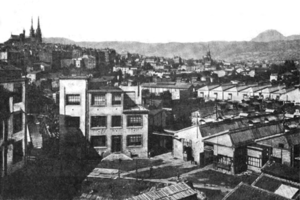
L'usine Michelin en 1906
Michelin est un fabricant de pneumatiques français dont le siège social est à Clermont-Ferrand, en France. Ses produits sont destinés à tous types de véhicules : automobiles, camions, deux roues, avions, engins de génie civil et agricoles. C'est une entreprise multinationale cotée au CAC 40 qui est implantée industriellement dans 17 pays et emploie 111 700 personnes.